1950 British Grand Prix

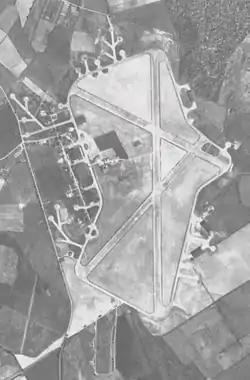
RAF Silverstone airport in 1945

In 1946, the Fédération Internationale de l'Automobile's Commission Sportive Internationale first defined the "International Formula", a premier single-seater racing series to start in 1947. While the first Formula One race was the 1947 Pau Grand Prix, the 1950 British Grand Prix was the first Grand Prix of the new World Championship of Drivers.